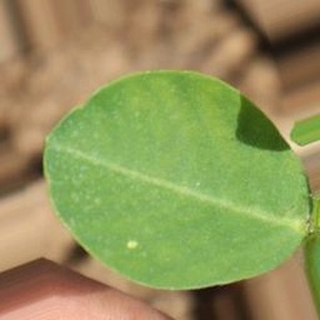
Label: healthy_groundnut